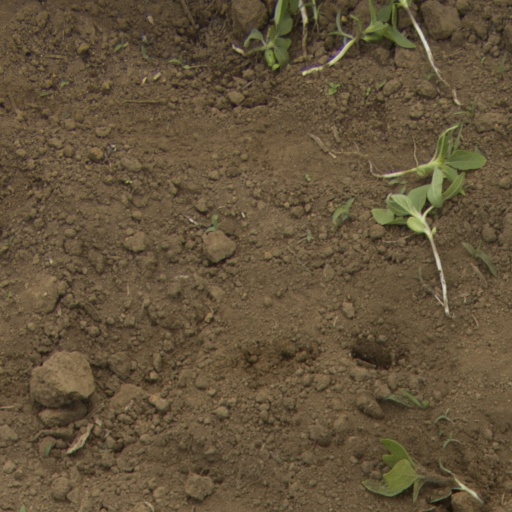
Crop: Jerusalem artichoke